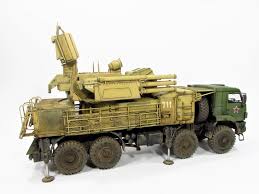
Label: Pantsir-S1